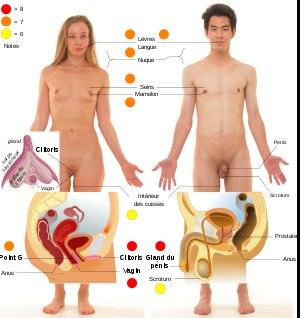
Une zone érogène est une partie du corps humain qui, lorsqu'on la stimule, peut produire des sensations de plaisirs érotiques et peut provoquer une excitation sexuelle.
La stimulation sexuelle est un stimulus pouvant intervenir dans l'apparition du désir, et qui mène à la création et au maintien d'une excitation sexuelle, laquelle peut déboucher sur l'orgasme. Bien que l'excitation sexuelle puisse monter sans stimulation physique, aboutir à un orgasme requiert habituellement un contact sexuel physique.
Une caresse érotique est un attouchement de nature sexuelle. Elle désigne une activité ou excitation sexuelle sans pénétration.